Methods used to study memory

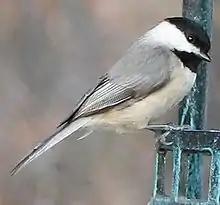
A Carolina chickadee, a common songbird.

Songbirds are excellent animal models for studying learning and auditory memory. These birds have highly developed vocal organs, which give them the ability to create diverse and elaborate birdsongs. Neurotoxic lesions can be used to study how specific brain structures are key for this type of learning and scientists can also manipulate the environment in which these birds are raised. In addition, with functional MRI the response to different auditory stimuli has been studied in vivo. In experiments with songbirds, using these two methodologies has led to very interesting discoveries about auditory learning and memory. Much like humans, birds have a critical period when they must be exposed to adult birdsong. The cognitive systems of vocal production and auditory recognition parallel those in humans, and experiments have shown that there are critical brain structures for these processes.